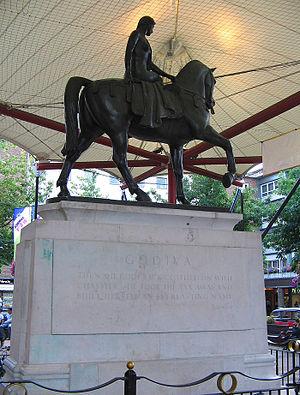
Statue de Lady Godiva à Coventry (Angleterre).